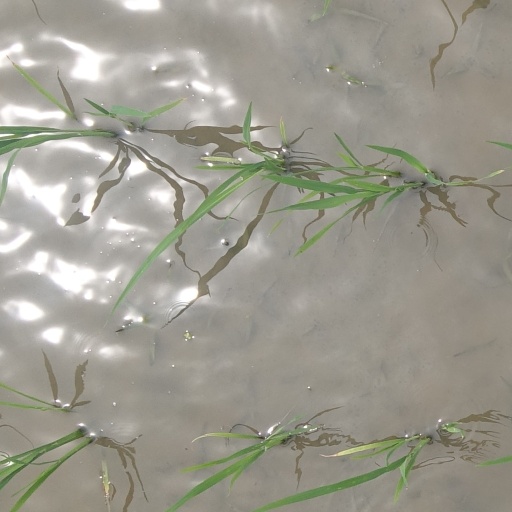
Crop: rice